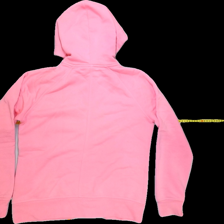
View: back
Type: Jacker
Category: Ladies
Brand: Peak Performance
Colors: Pink
Material: 80%cotton 20%polyester
Pattern: Logo print
Cut: Regular
Size: L
Season: All
Trend: No trend
Stains: No
Price range: 250-400
Recommended usage: Reuse